Nagavalli (film)

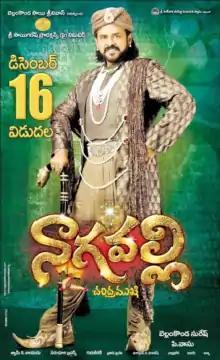
Theatrical release poster

Nagavalli is a 2010 Indian Telugu-language comedy horror film written and directed by P. Vasu. It is produced by Bellamkonda Suresh on Sri Sai Ganesh Productions. The film stars Venkatesh, and Anushka Shetty in the lead roles. It has music composed by Gurukiran. The film is a remake of director's own 2010 Kannada film "Aptharakshaka" and serves as a spin-off to the Tamil film "Chandramukhi" (2005).